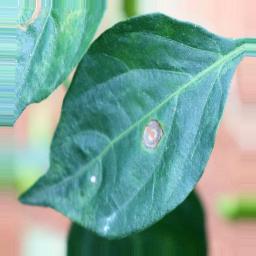
Label: cercospora